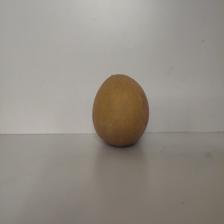
Size: Large